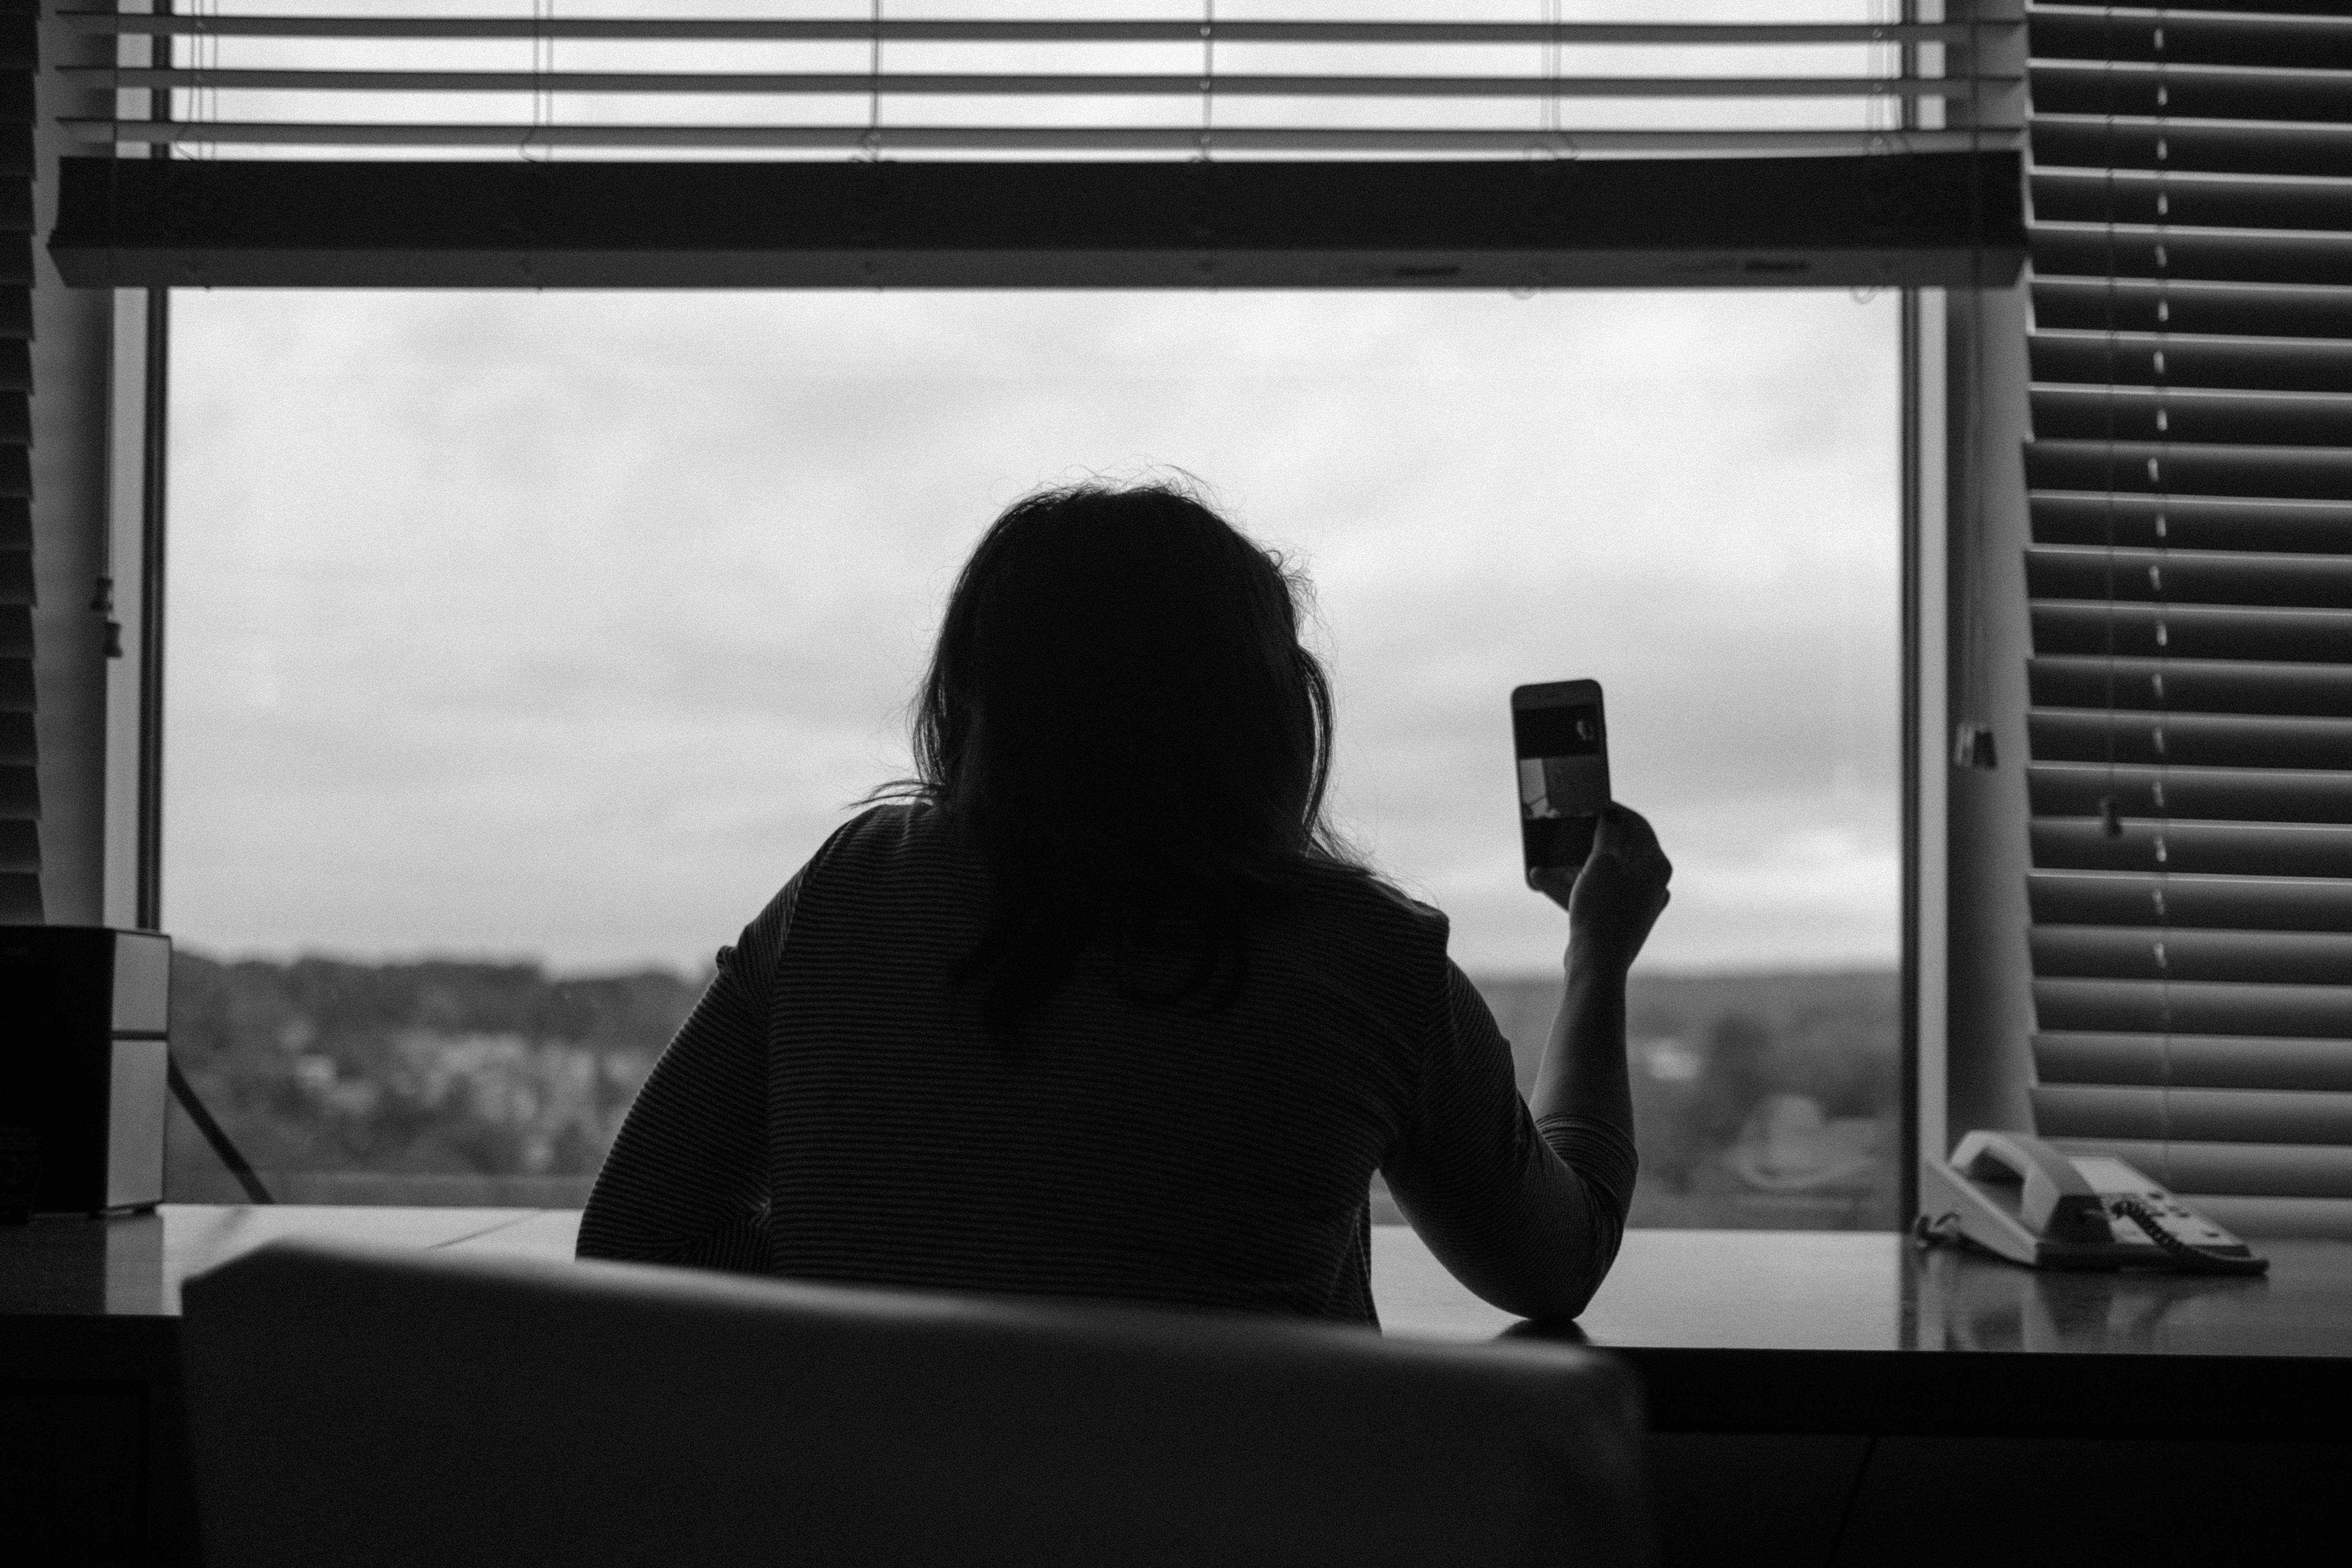
light, black and white, white, window, sitting, black, monochrome, interior design, photograph, image, shape, monochrome photography, film noir, window covering, human positions